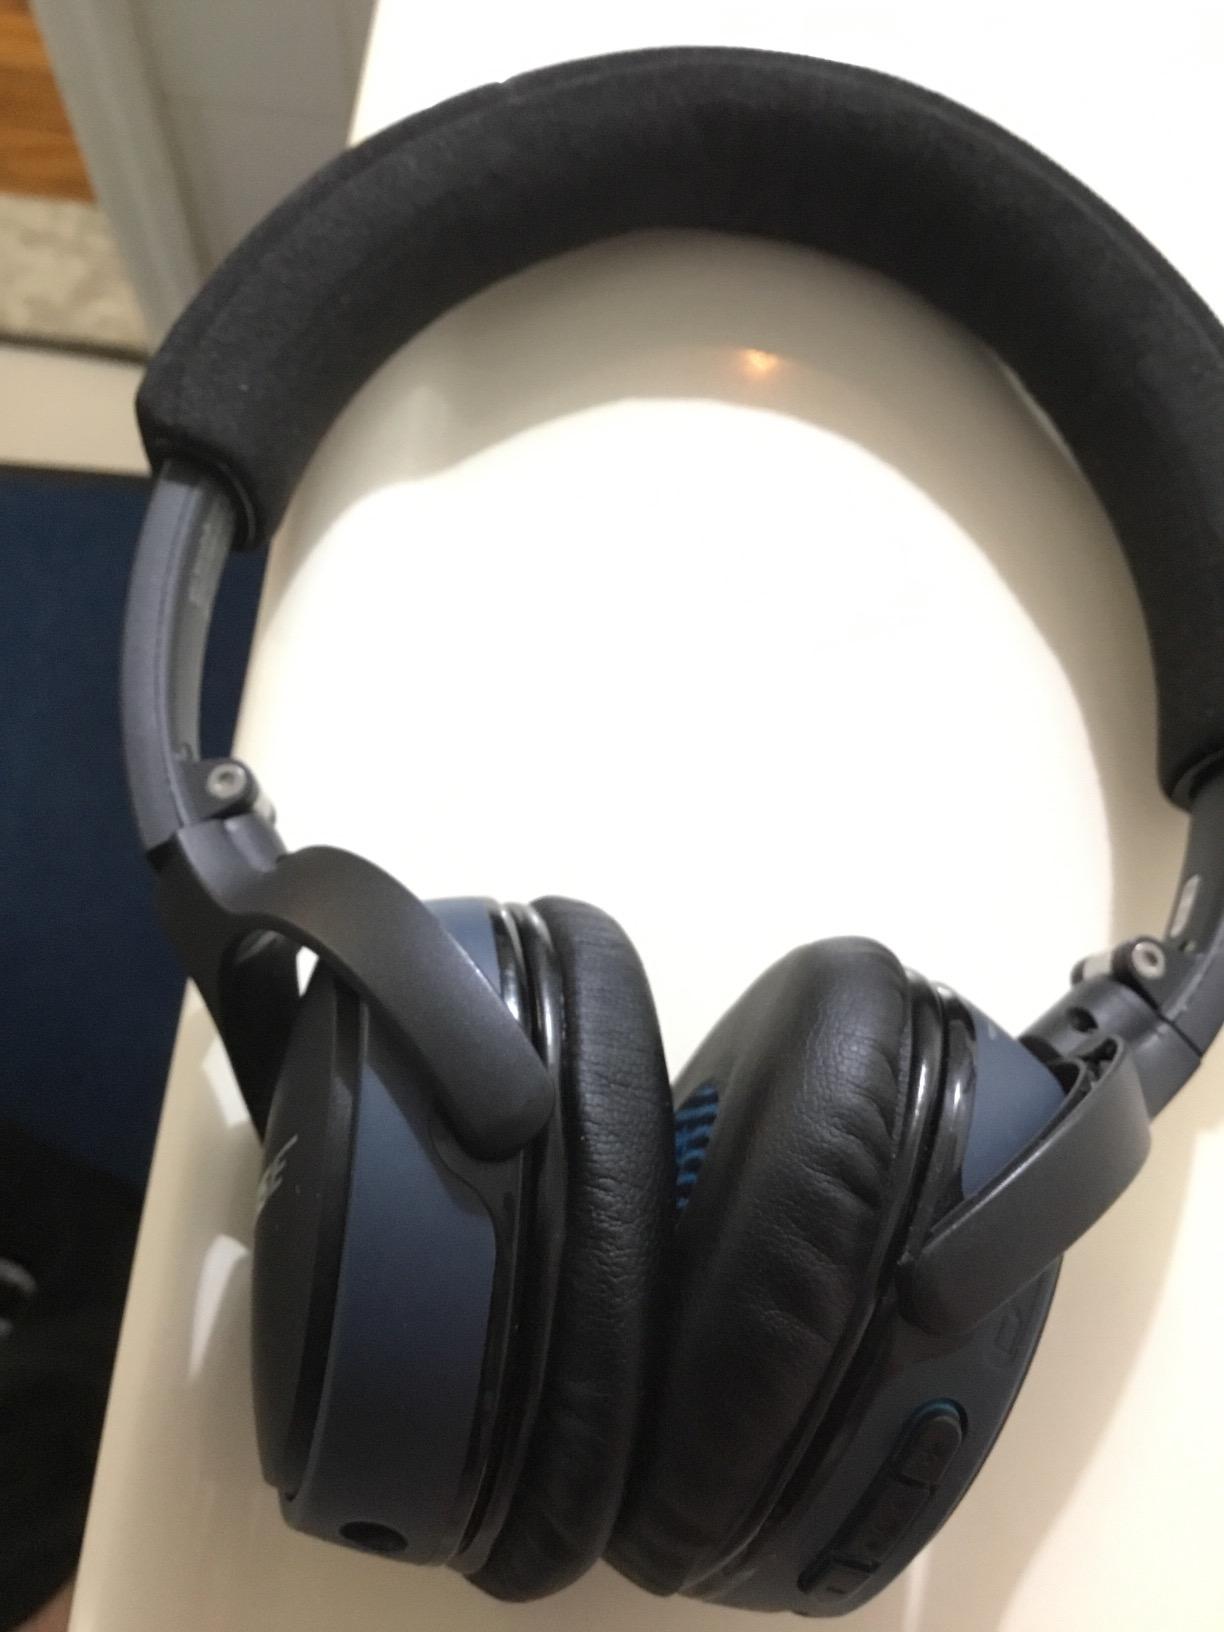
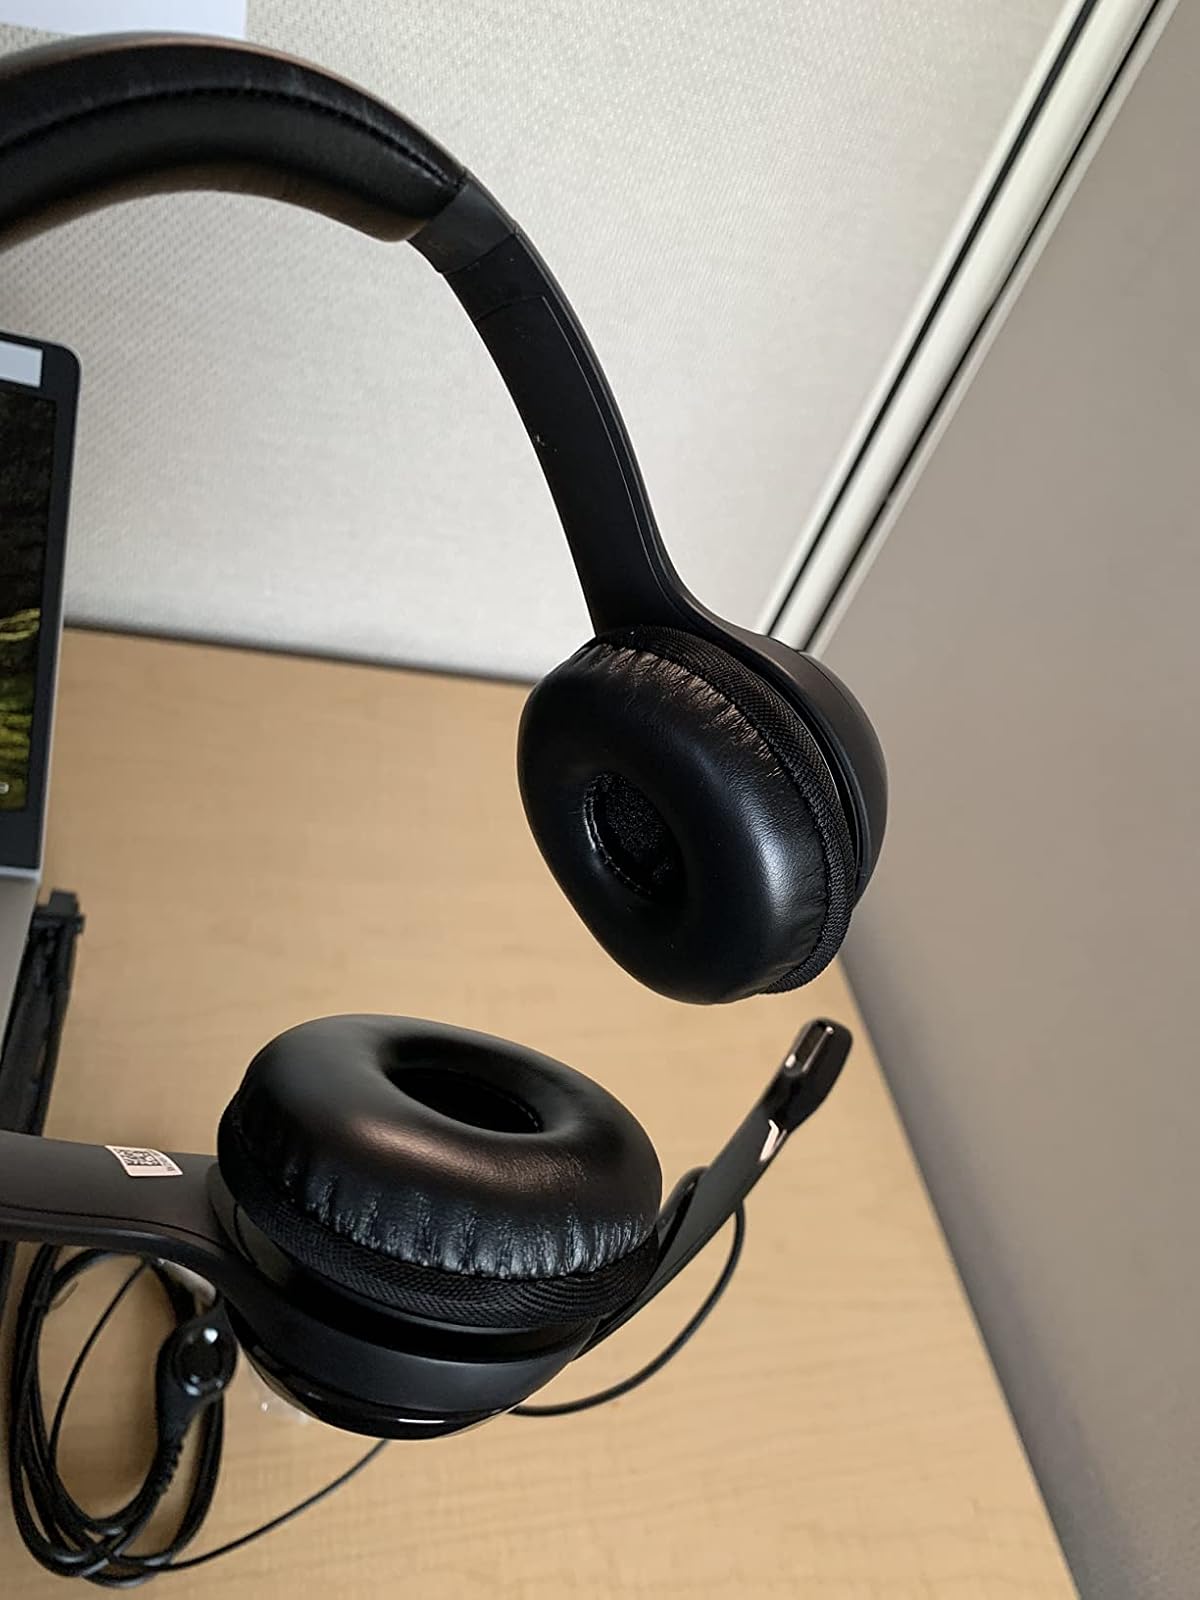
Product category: headphones
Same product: no